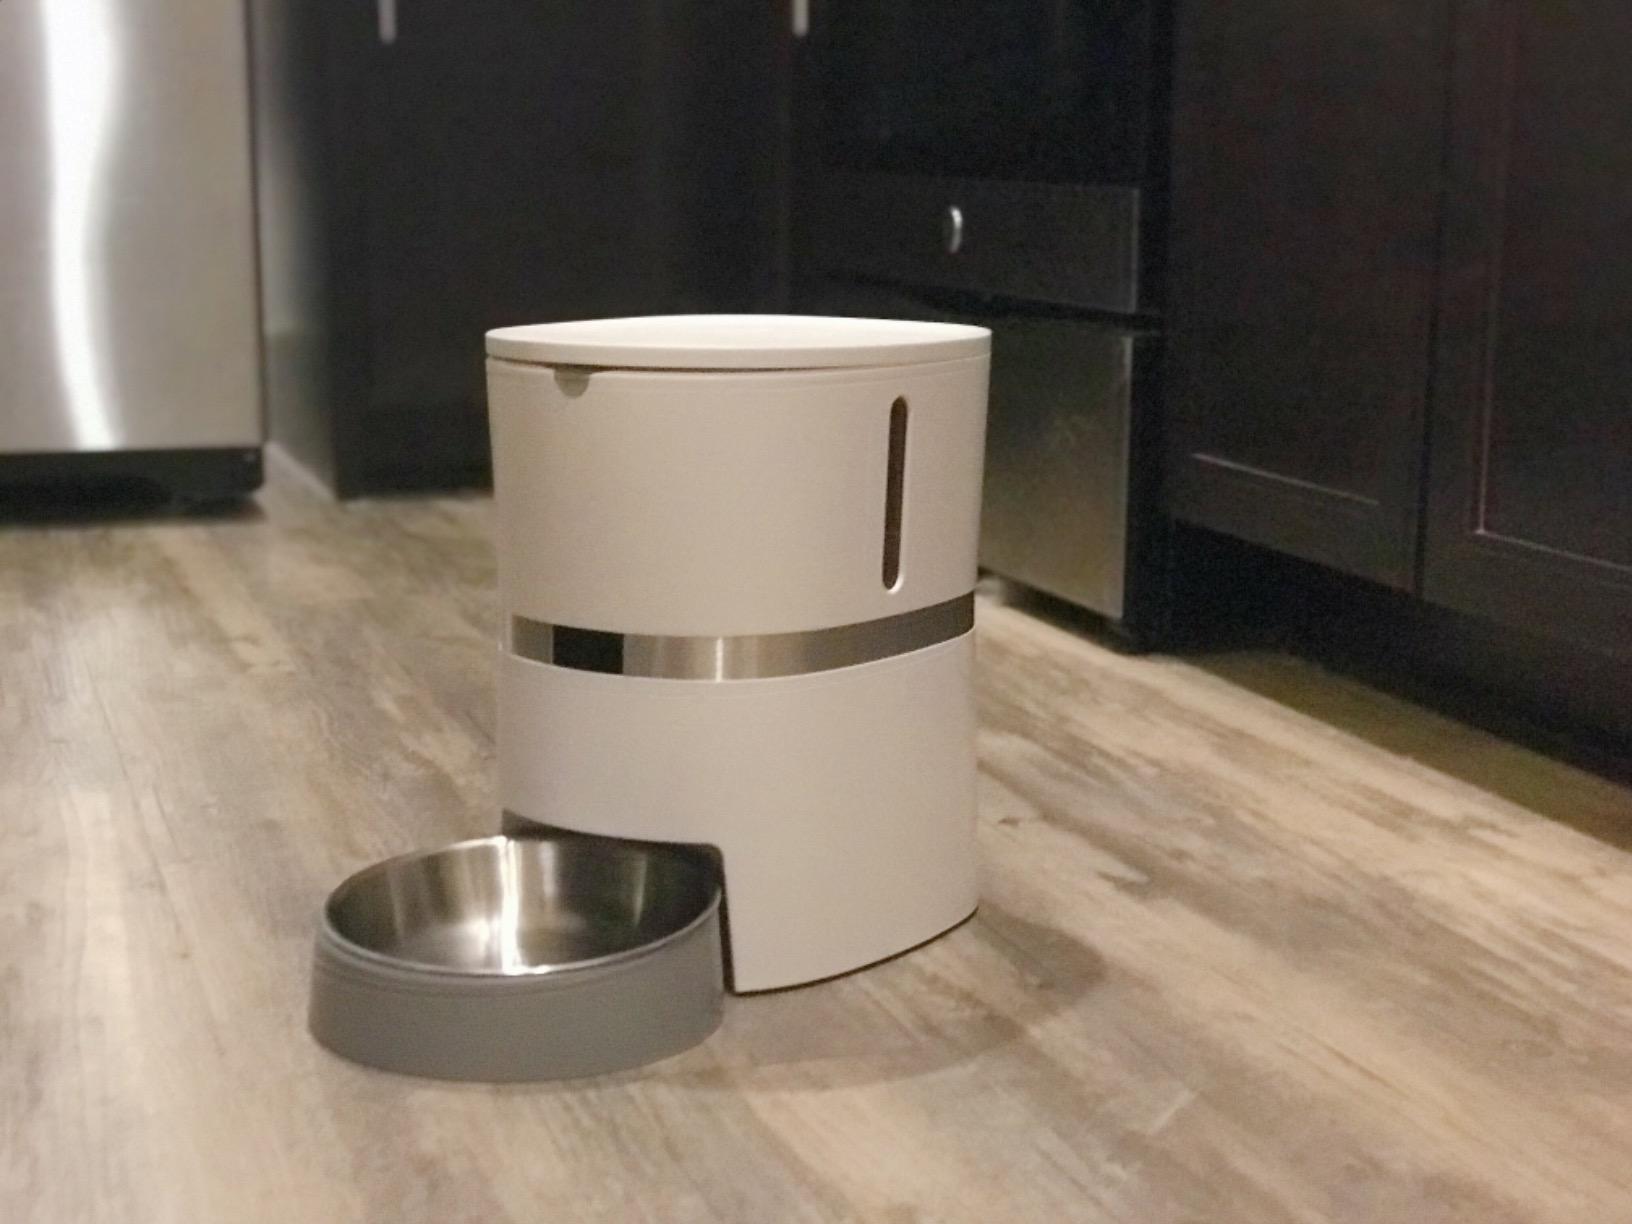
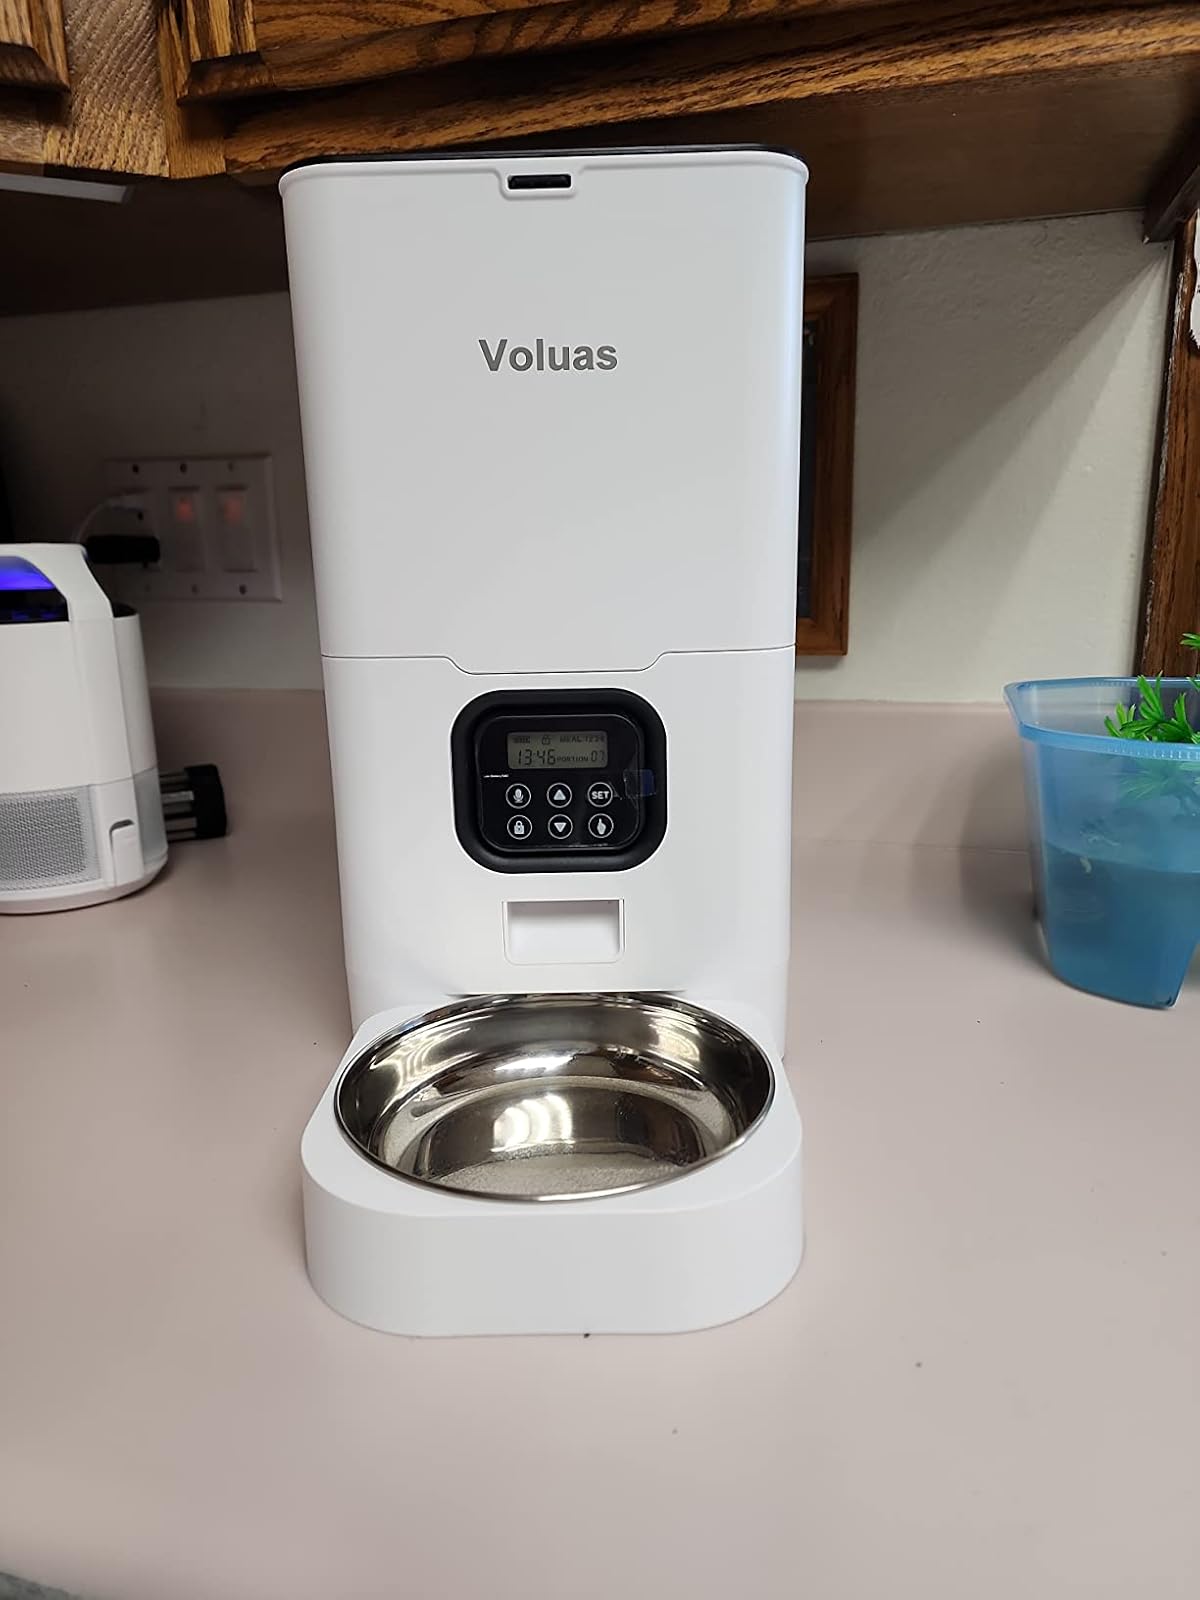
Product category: items_feeder
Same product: no